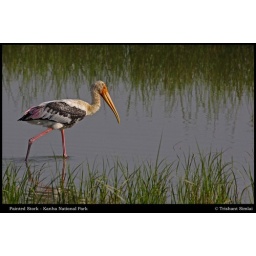
A perfect wader, painted storks feed in shallow water and mudflats among reeds for fish and molluscs.